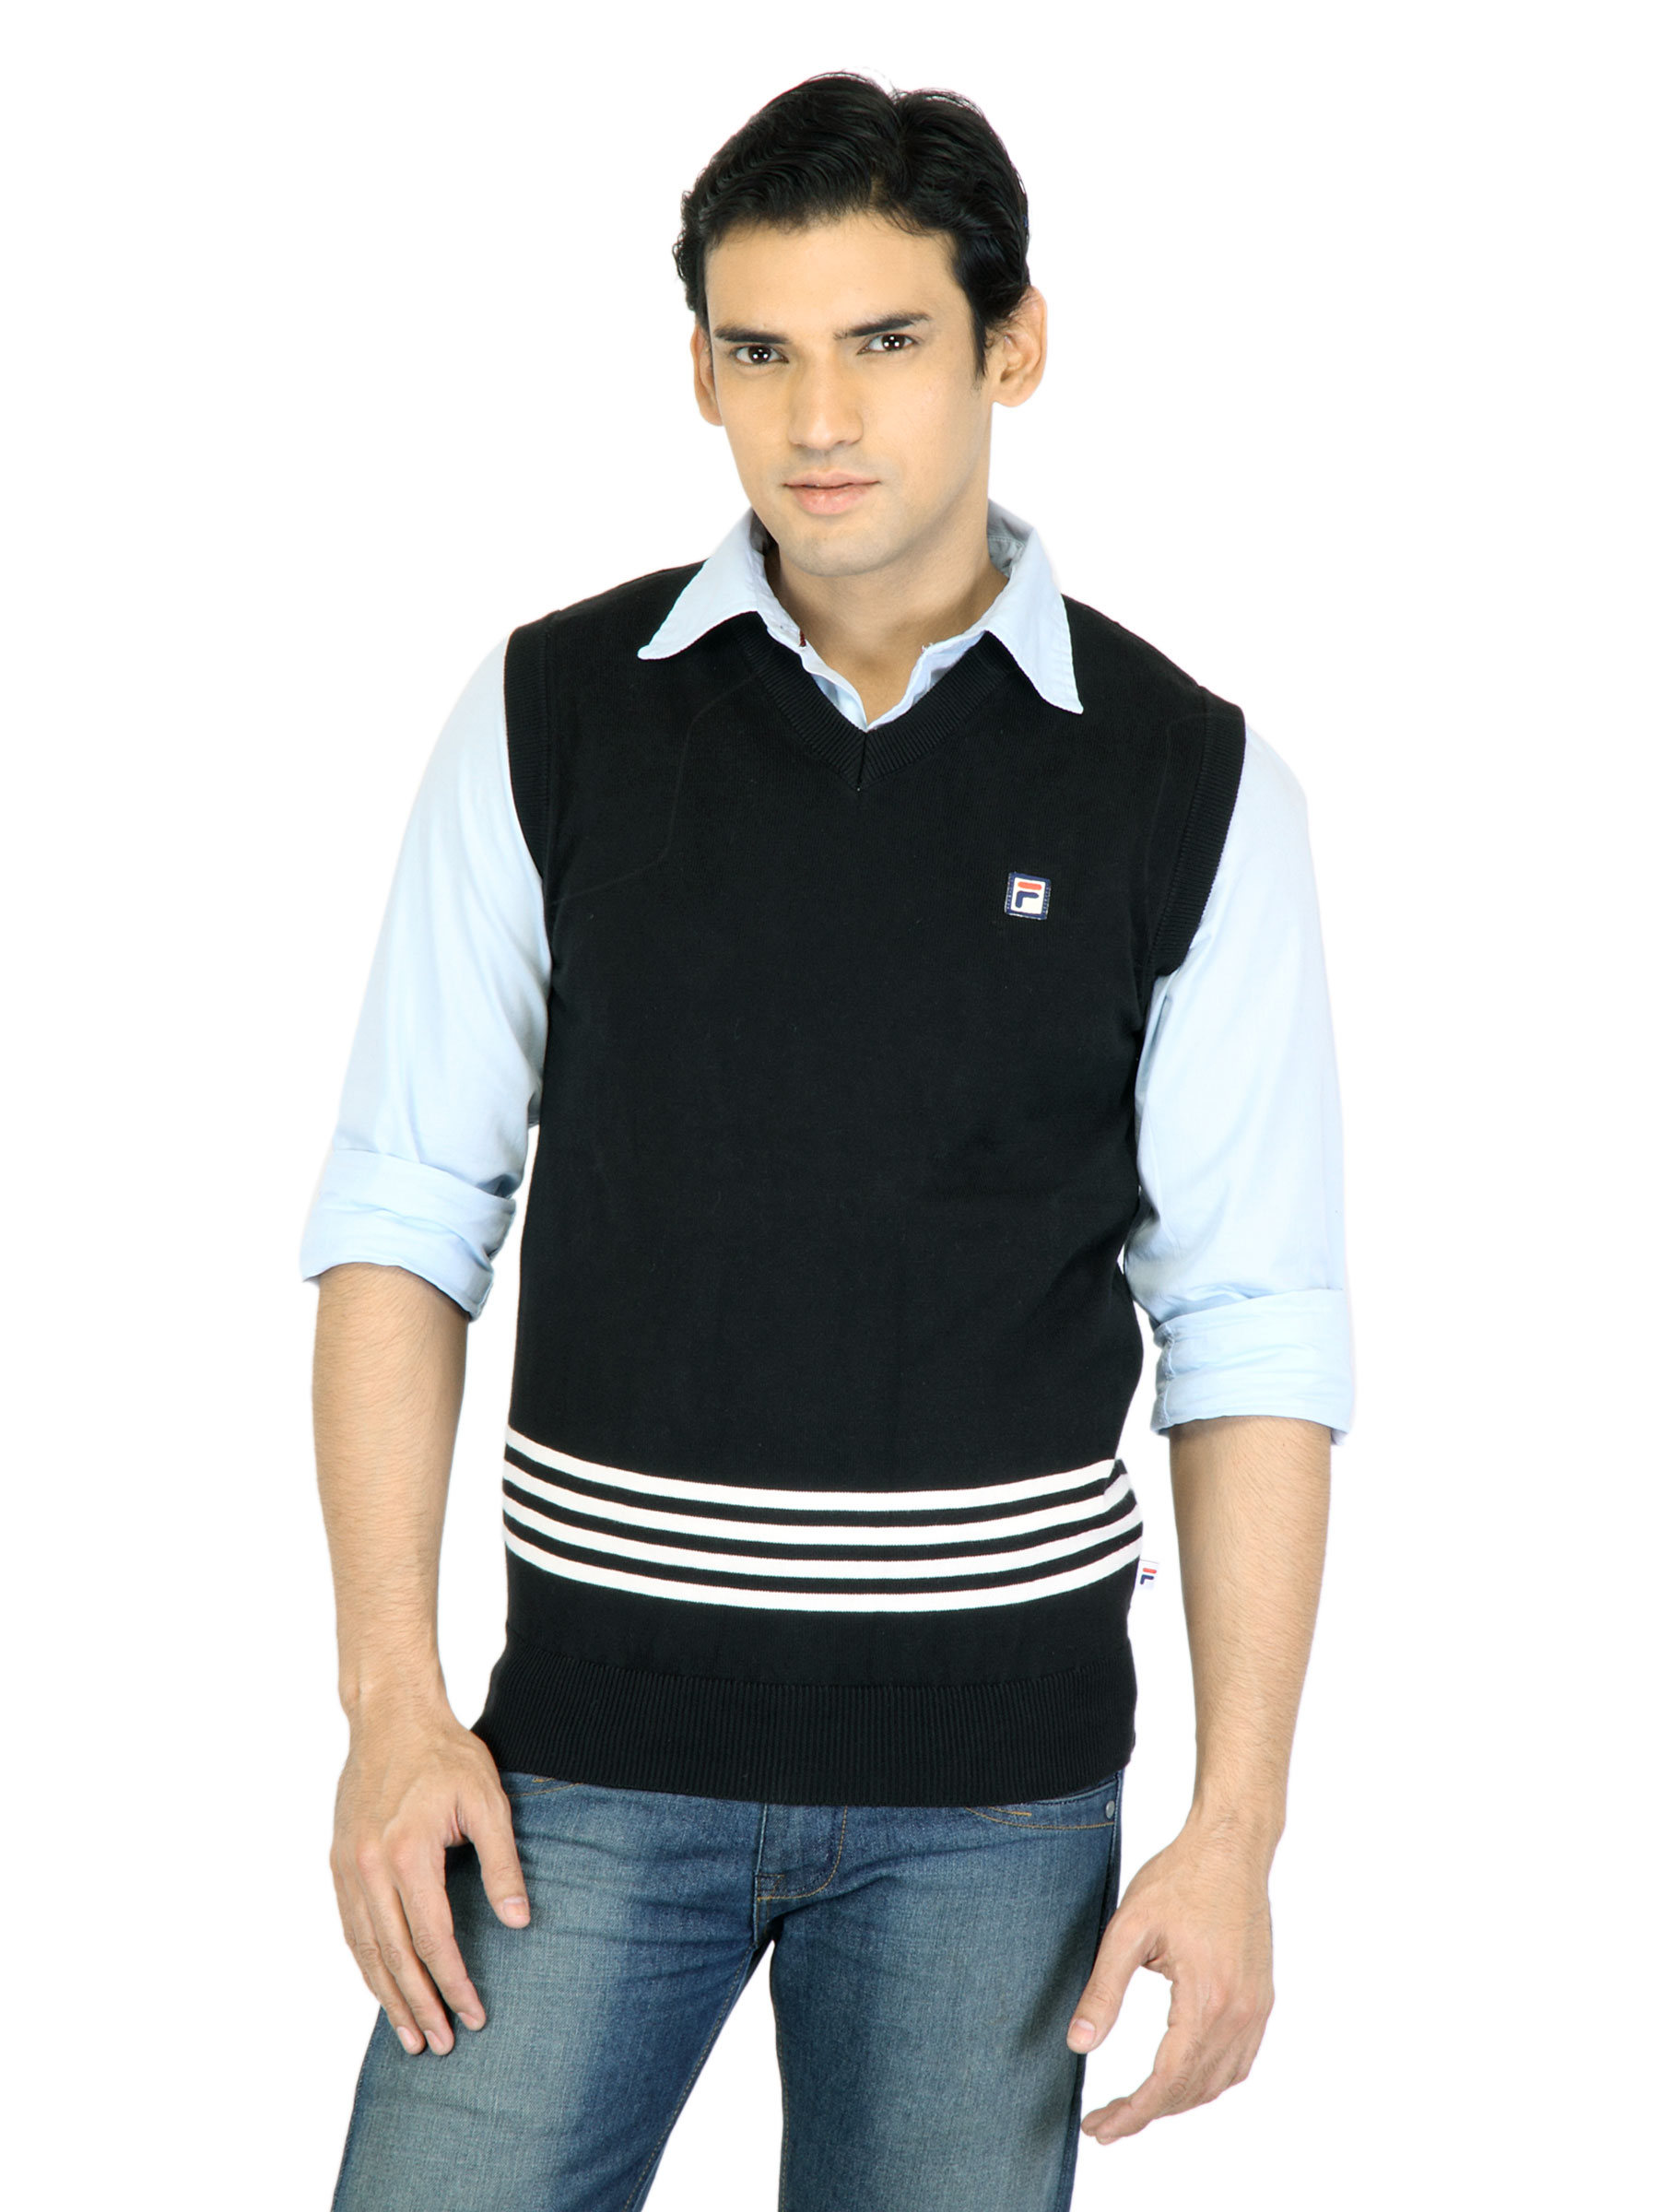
Fila Men Blanc Black Sweater
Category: Apparel / Topwear / Sweaters
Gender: Men
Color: Black
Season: Fall 2011
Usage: Casual